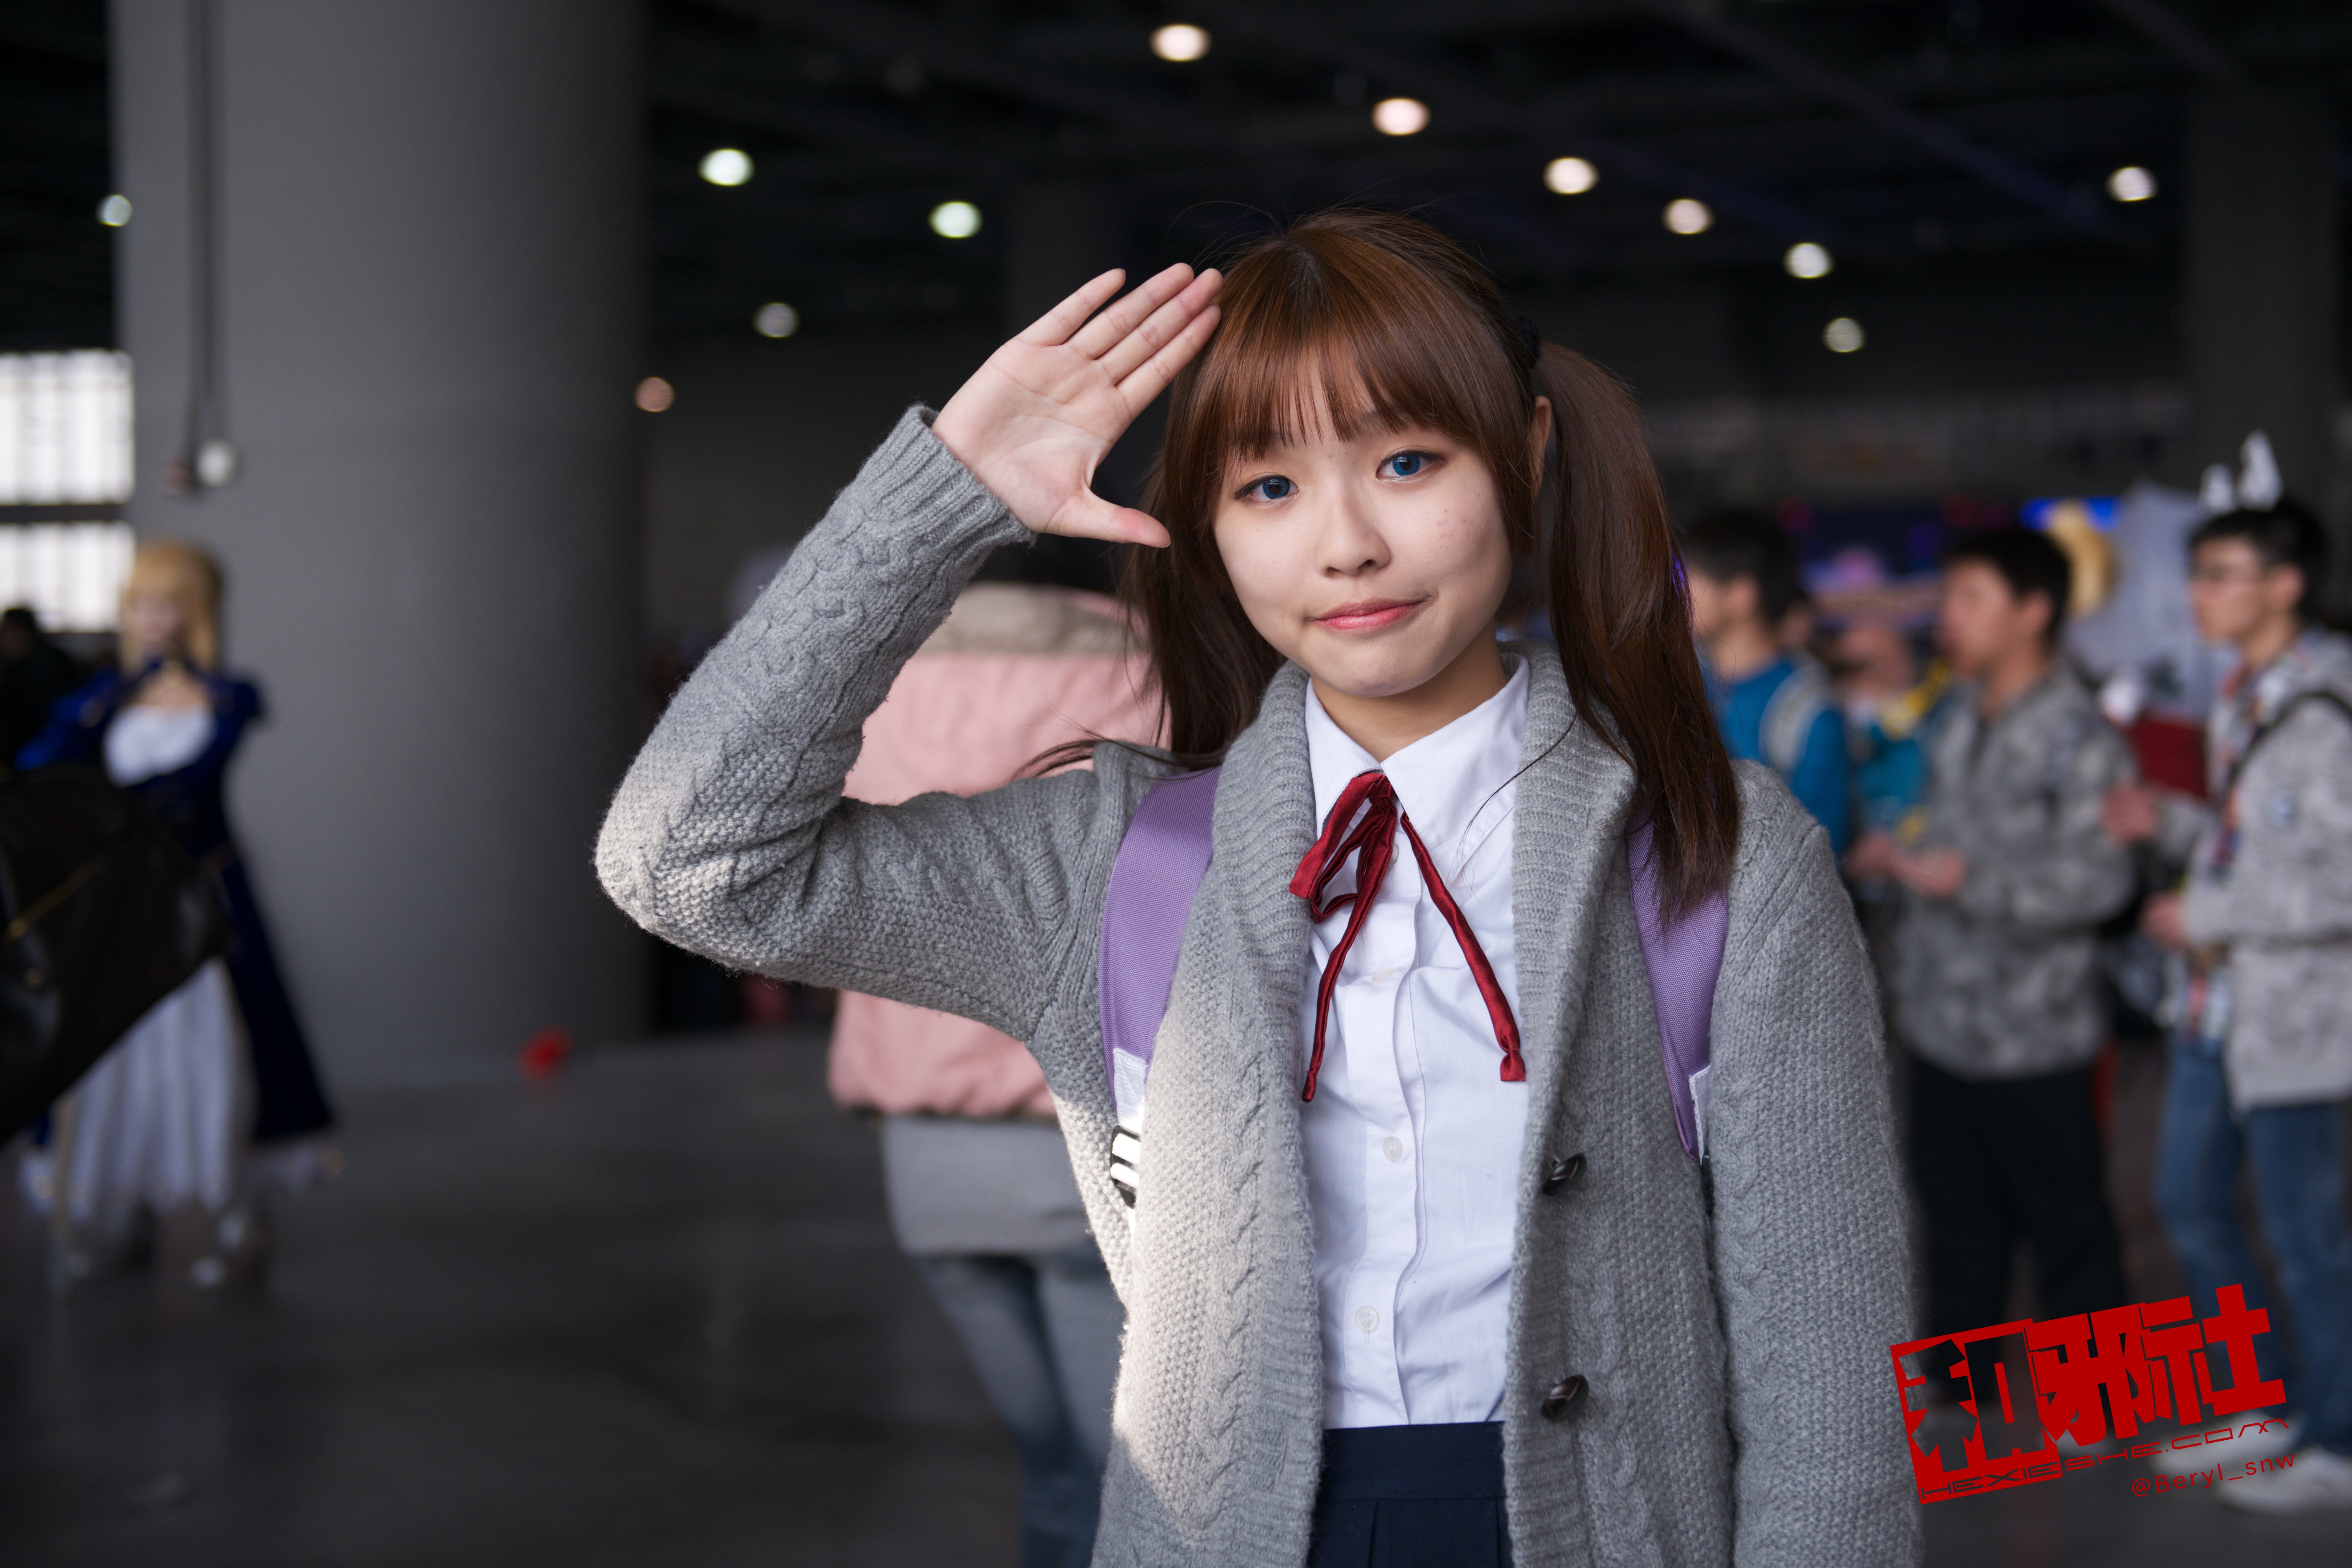
bokeh, girl, play, cute, portrait, model, fashion, nikon, clothing, cosplay, girls, japanese, f28, 2470, costume, d800e, anime, comic, comiccon, convention, fashion show